Olearia brachyphylla

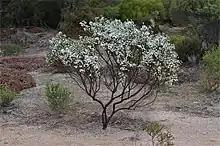
Habit

Olearia brachyphylla is a species of flowering plant in the family Asteraceae and is endemic to southern continental Australia. It is a densely-branched, aromatic shrub with woolly-hairy stems, oblong to egg-shaped leaves with the narrower end towards the base and small white and pale yellow, daisy-like inflorescences.